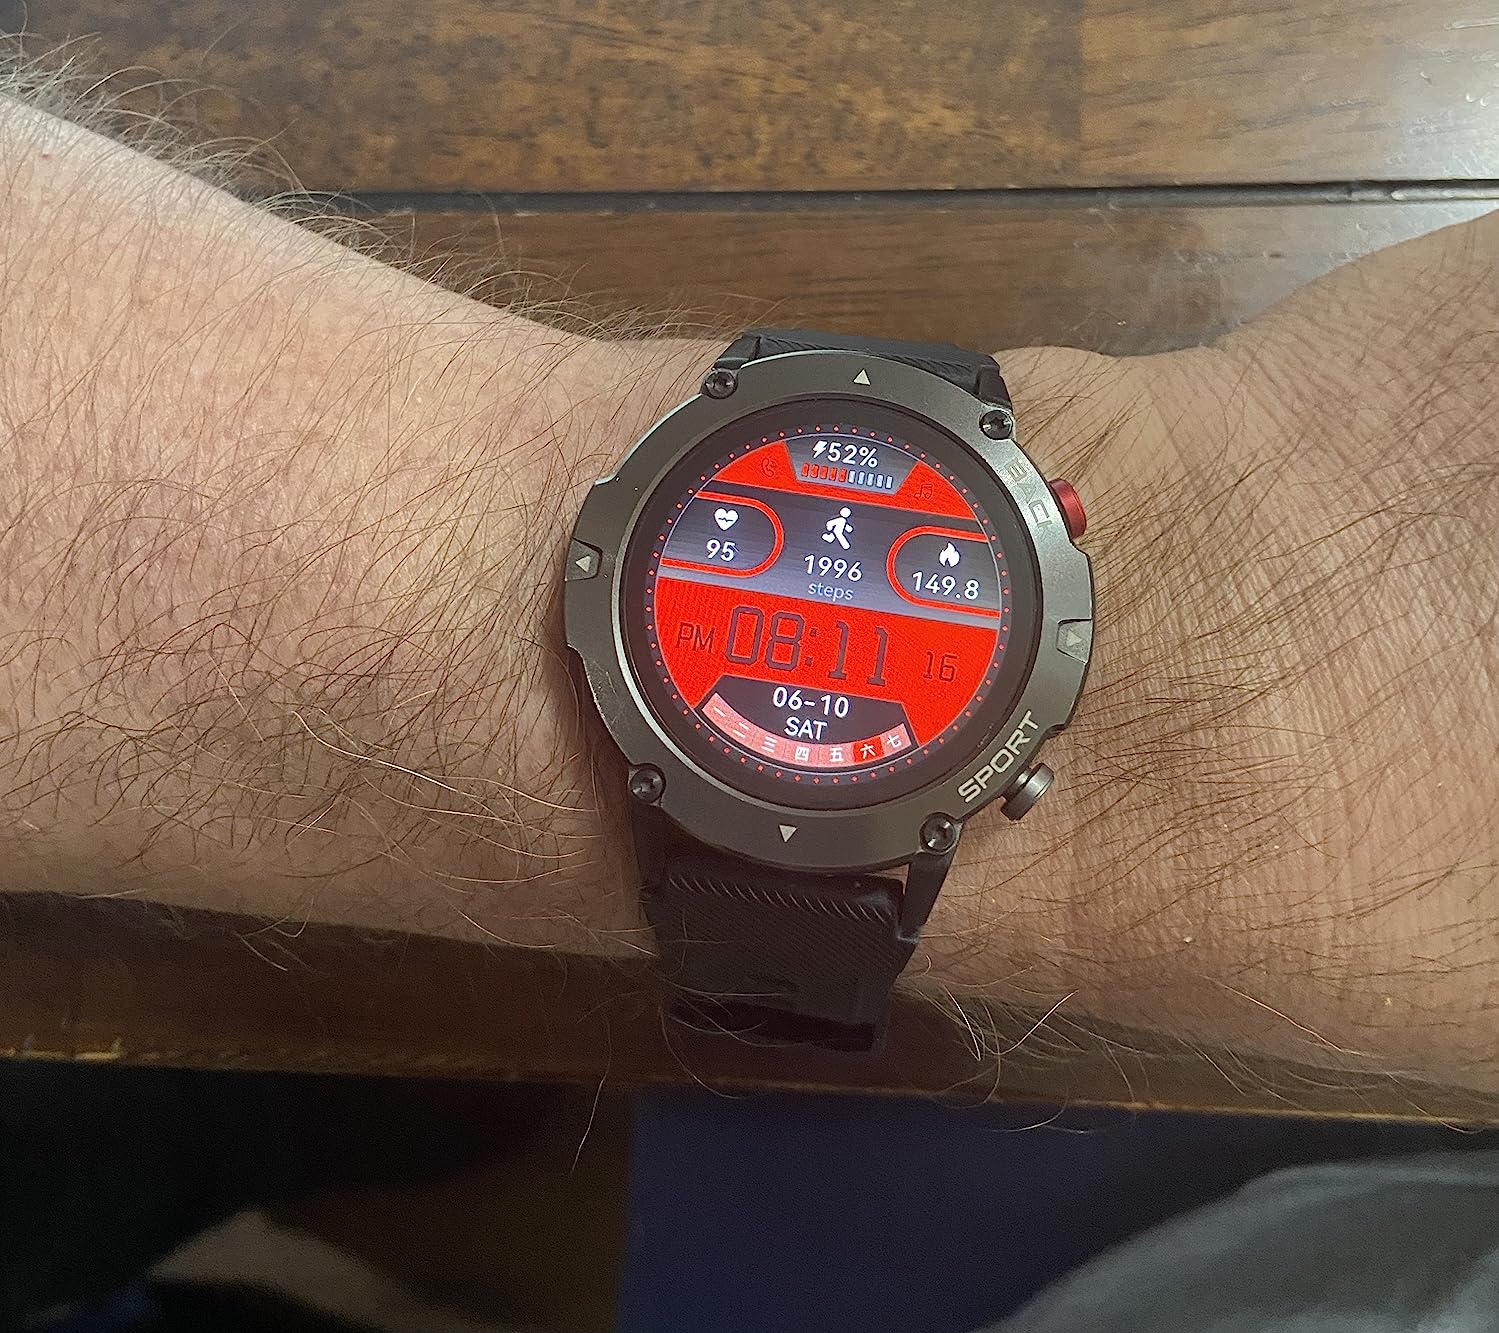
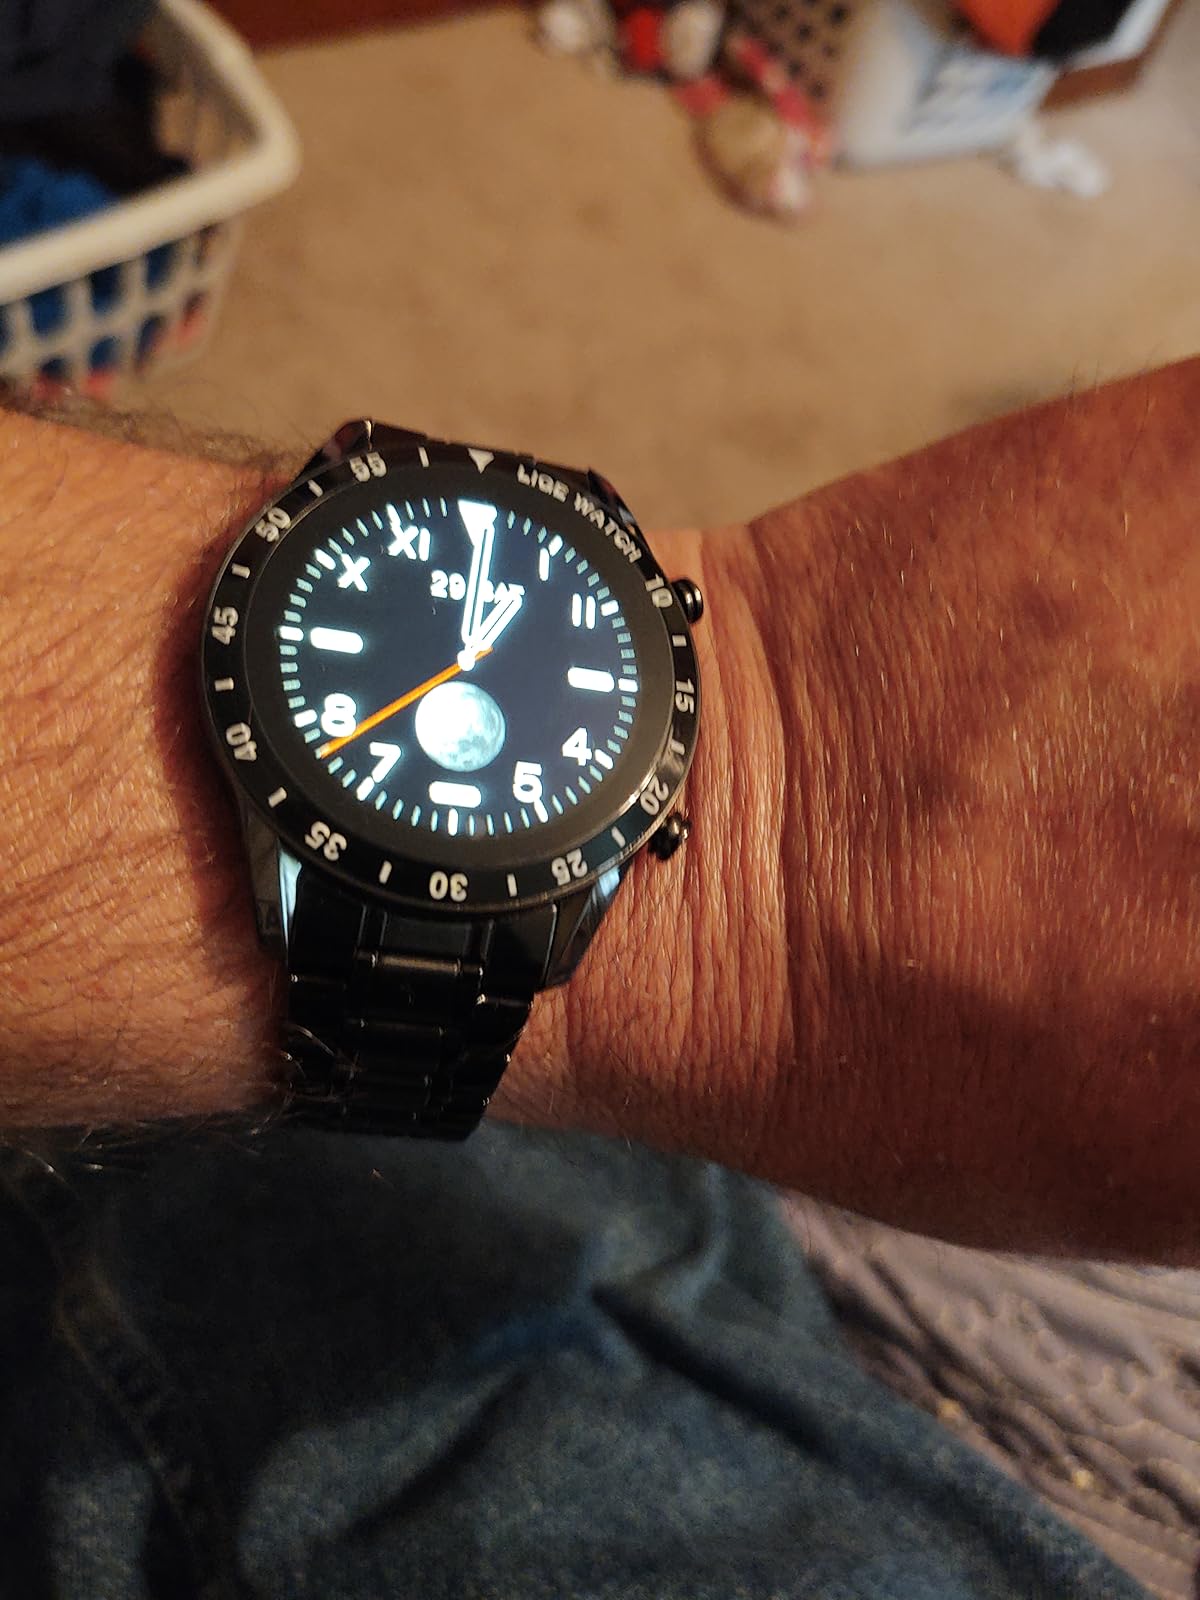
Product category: smartwatch
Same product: no